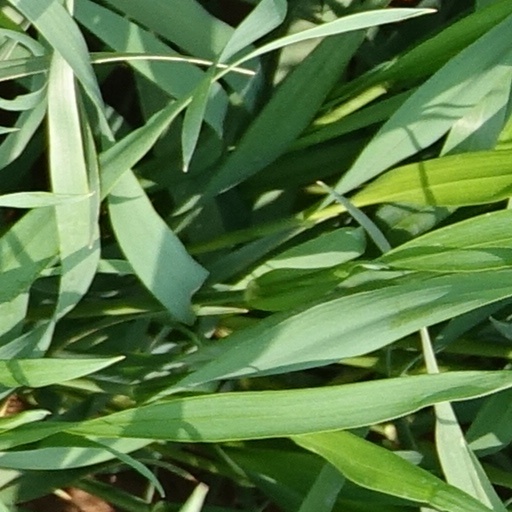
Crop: wheat